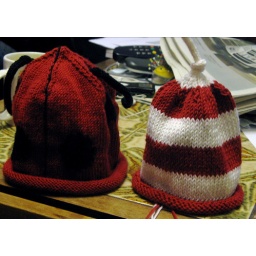
Lady bird hat and a baby hat in Liverpool colours.